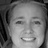
Emotion: happy